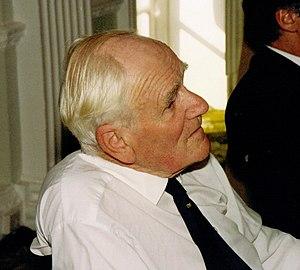
Desmond Wilkinson Llewelyn, né le 12 septembre 1914 à Newport au pays de Galles et mort le 19 décembre 1999 à Firle en Angleterre, était un acteur britannique et gallois. Il a incarné Q, l'incroyable scientifique pourvoyeur de gadgets en tous genres dans 17 films de la saga de James Bond.
GoldenEye /ˈɡəʊldn̩.ɑɪ/ ou L'Œil de feu au Québec est un film d'espionnage américano-britannique réalisé par Martin Campbell et sorti en 1995. C'est le 17ᵉ opus de la saga James Bond d'EON Productions et le premier où Pierce Brosnan tient le rôle du célèbre agent fictif du MI6. À la différence des films précédents de la série, le scénario n'est pas une reprise des travaux du romancier Ian Fleming, bien que le titre GoldenEye soit inspiré de celui de son domaine à la Jamaïque. Le scénario original, conçu par Michael France, est écrit avec la collaboration postérieure de plusieurs autres auteurs. Le film raconte la lutte du MI6 contre un syndicat du crime désirant utiliser le satellite GoldenEye contre Londres afin de causer une crise financière globale.